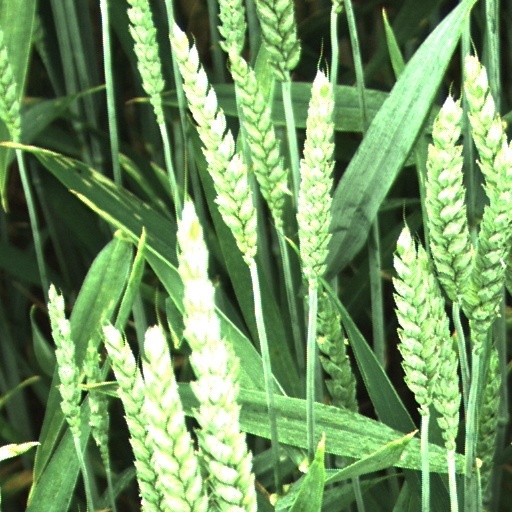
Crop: wheat